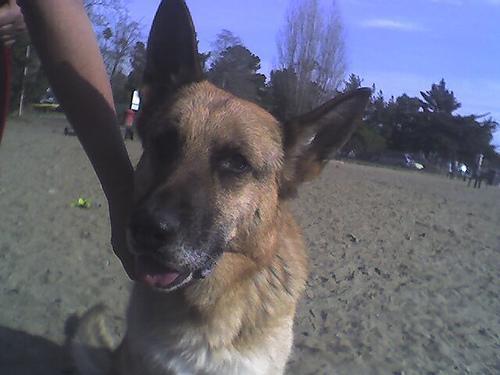
German_shepherd